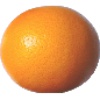
Label: Grapefruit Pink 1